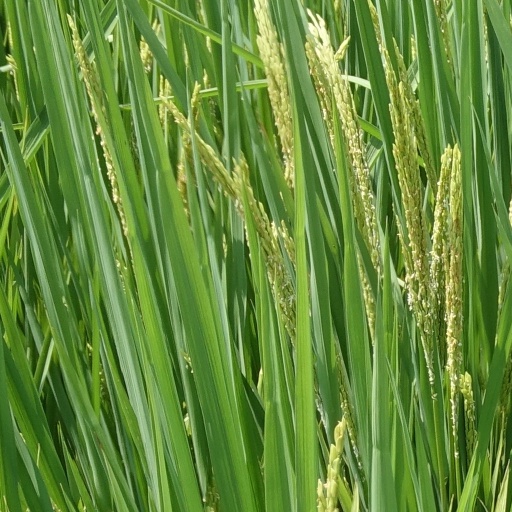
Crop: rice